Proverville

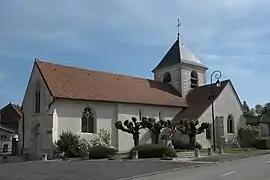
The church in Proverville

Proverville is a commune in the Aube department in north-central France.